West Ridge Academy

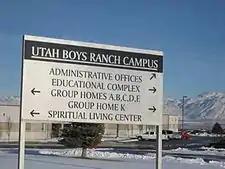
Utah Boys Ranch navigation sign prior to renaming of the facility to West Ridge Academy in 2005

The Utah Boys Ranch was founded by William L. Hutchinson, Lowell L. Bennion and a group of primarily Salt Lake County educators in 1964. The group originally purchased five acres on which to build the Ranch. Bennion had twice during this initial period requested funding from LDS Church to support the Ranch, but in both instances the LDS Church refused. Soon after the second request, David O. McKay, then president of the LDS Church, donated $10,000 to support the Utah Boys Ranch. Later, leadership changed hands and Utah State Senator Chris Buttars became the executive director and remained so for more than fifteen years before retiring amid controversy.